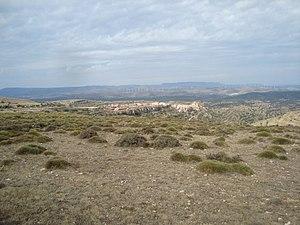
Castellfort est une commune d'Espagne de la province de Castellón dans la Communauté valencienne. Elle est située dans la comarque de Ports et dans la zone à prédominance linguistique valencienne. Elle fait partie de la Mancomunidad Comarcal Els Ports.